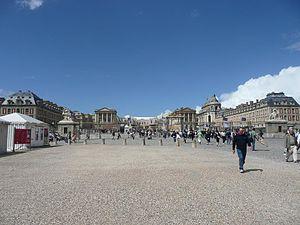
Château de Versailles
Le château de Versailles est un château et un monument historique français qui se situe à Versailles, dans les Yvelines, en France. Il fut la résidence des rois de France Louis XIV, Louis XV et Louis XVI. Le roi et la cour y résidèrent de façon permanente du 6 mai 1682 au 6 octobre 1789, à l'exception des années de la Régence de 1715 à 1723.